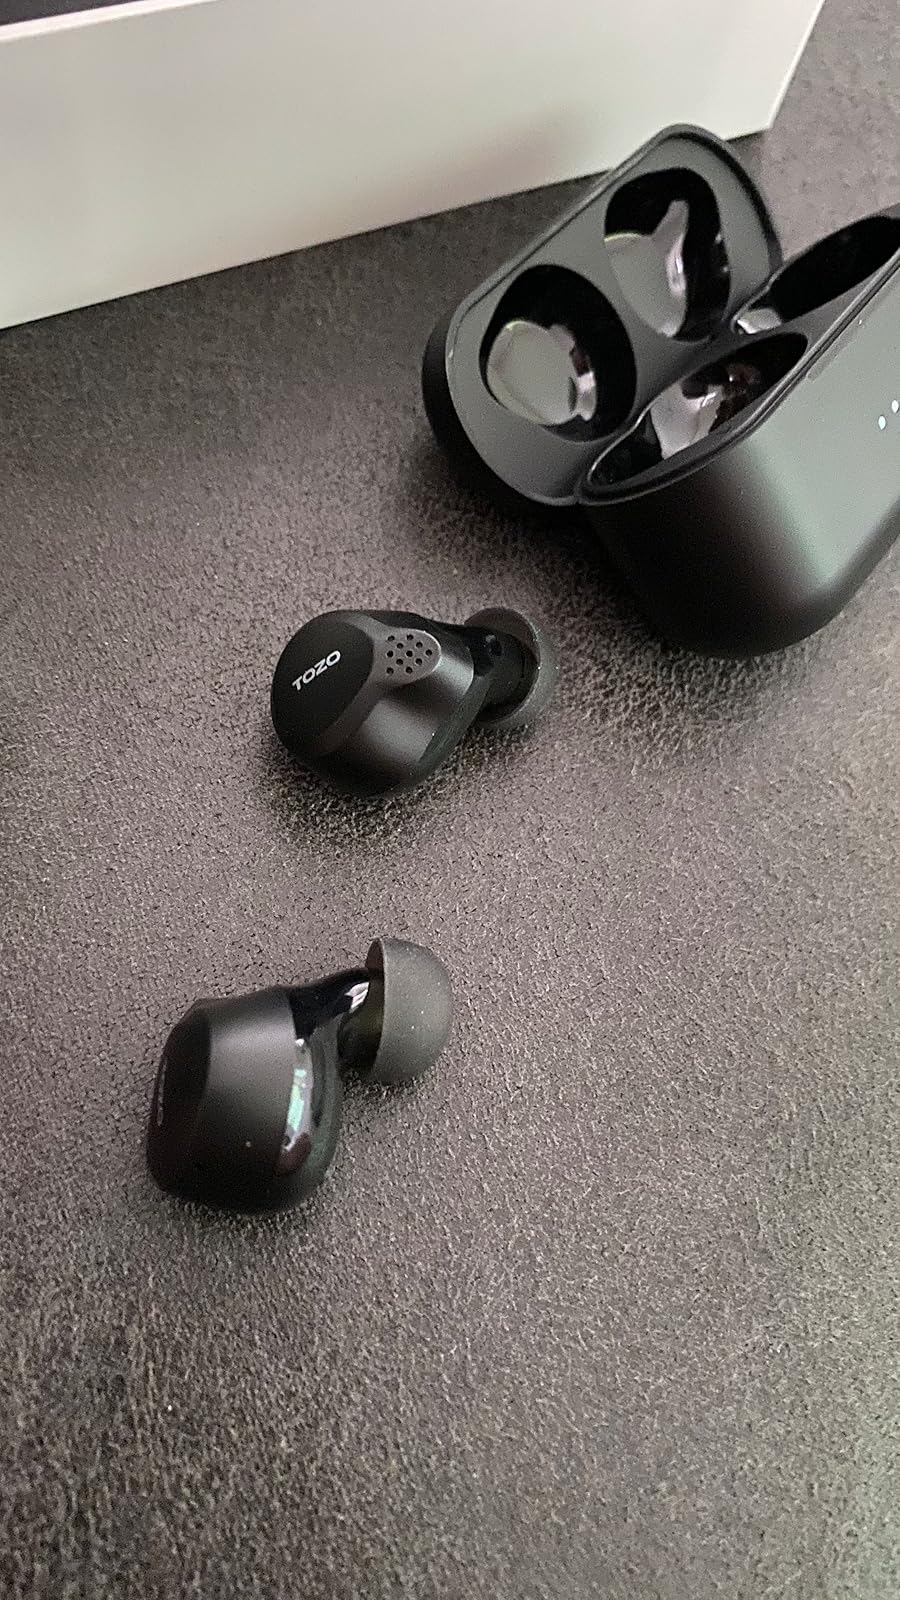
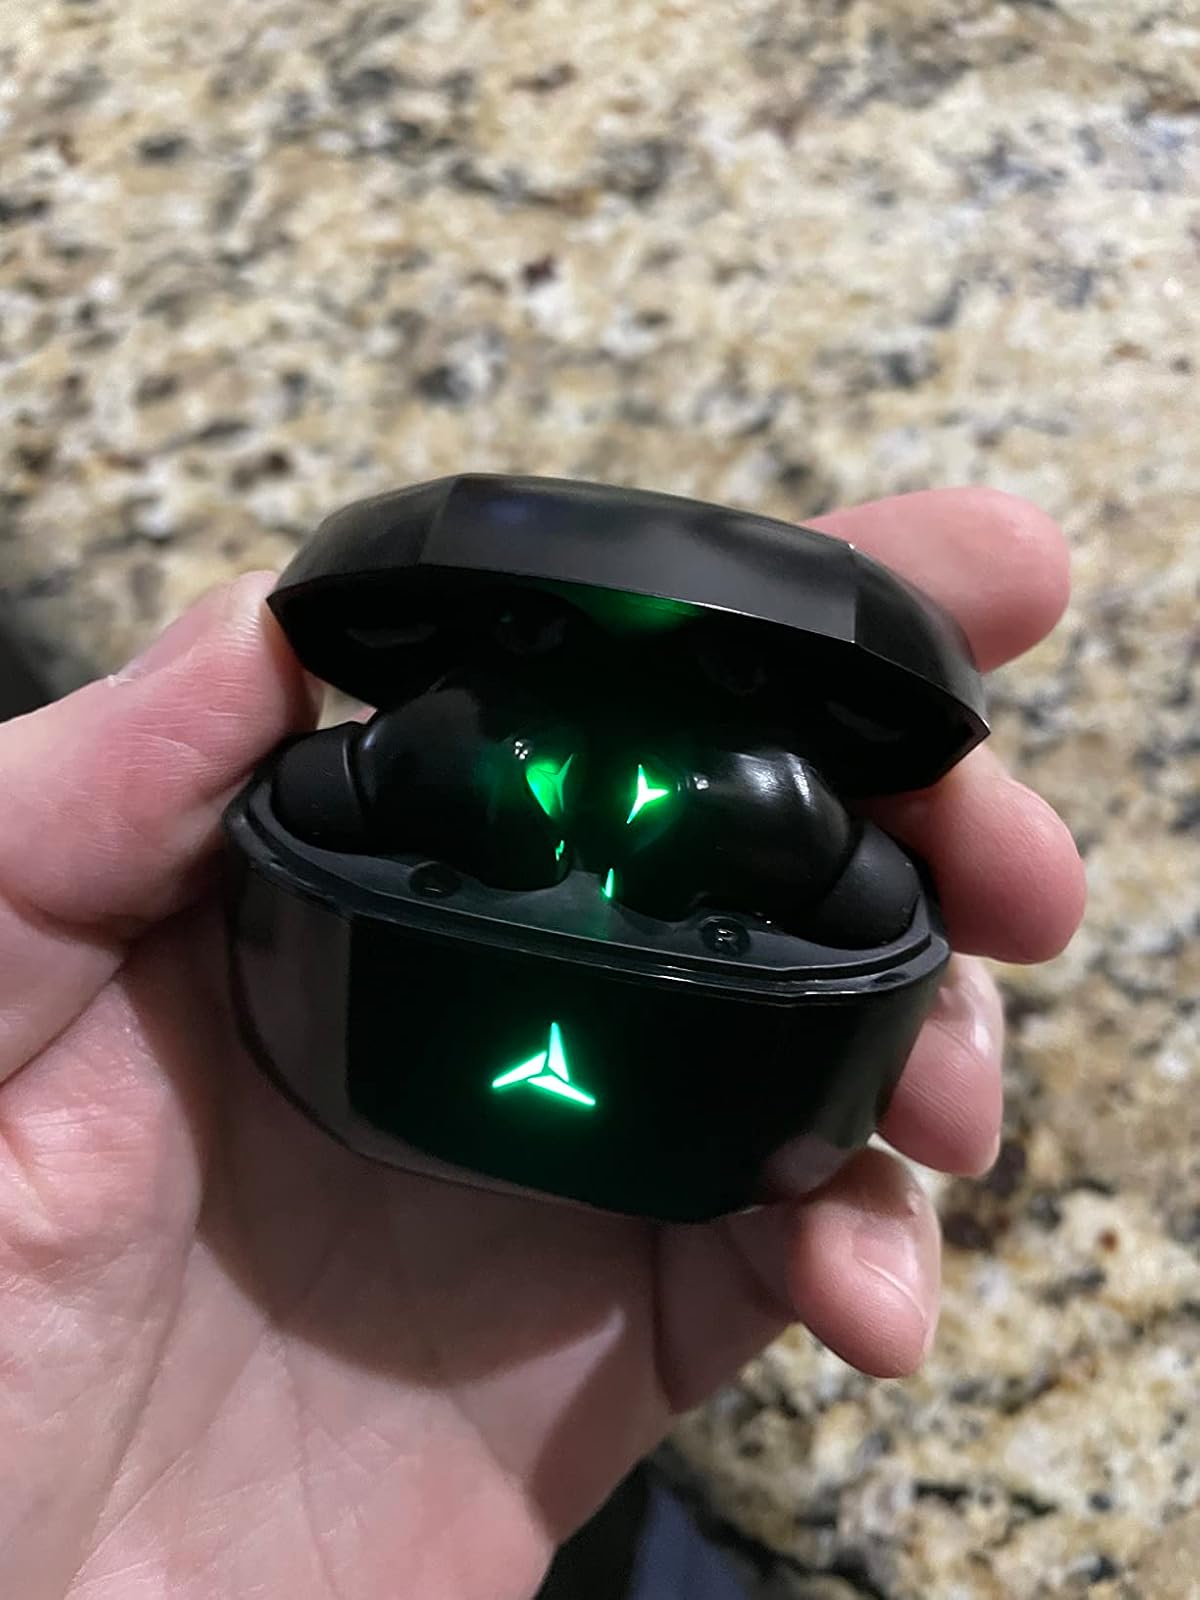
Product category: earbuds
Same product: no